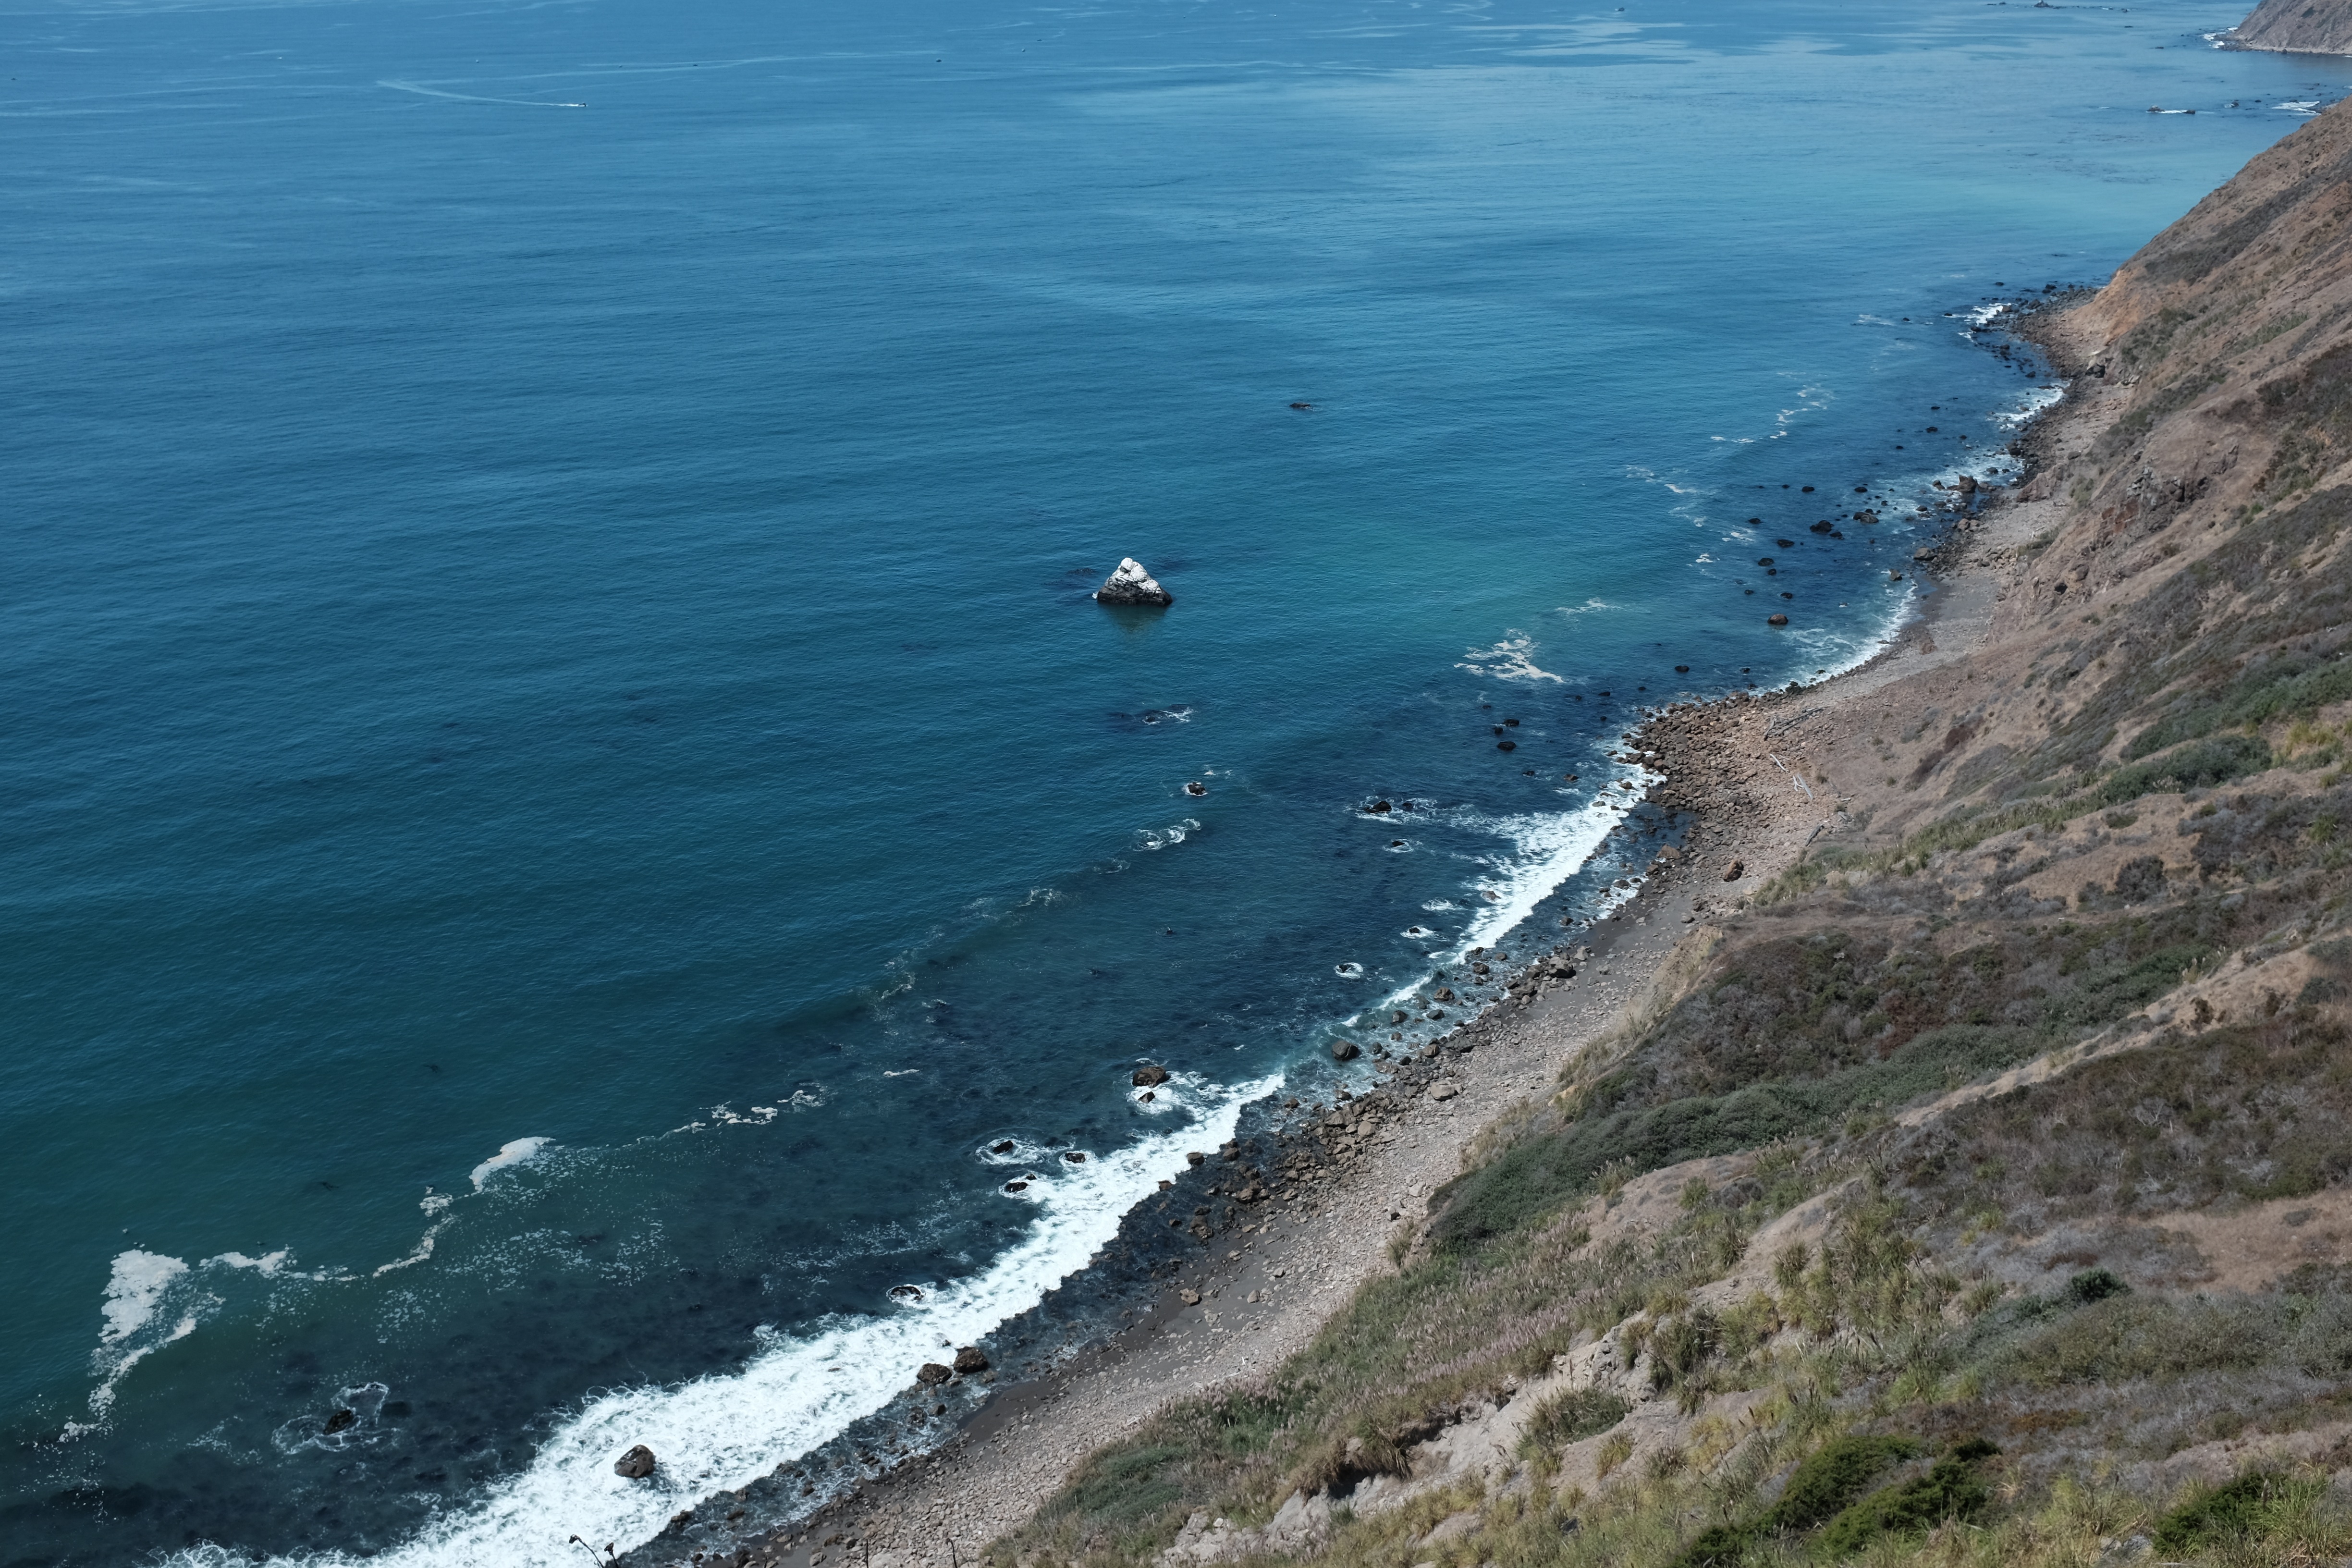
beach, sea, coast, ocean, shore, wave, cliff, cove, bay, terrain, body of water, cape, islet, landform, aerial photography, wind wave